Lesbian literature

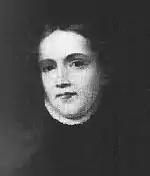
Diarist Anne Lister

Lesbian literature is a subgenre of literature addressing lesbian themes. It includes poetry, plays, fiction addressing lesbian characters, and non-fiction about lesbian-interest topics. A similar term is sapphic literature, encompassing works that feature love between women that are not necessarily lesbian.